Château de la Gaude

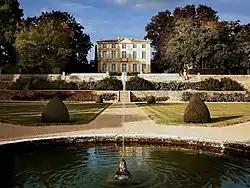

The Château de la Gaude: Hotel, gourmet restaurant and shop in Aix-en-Provence.